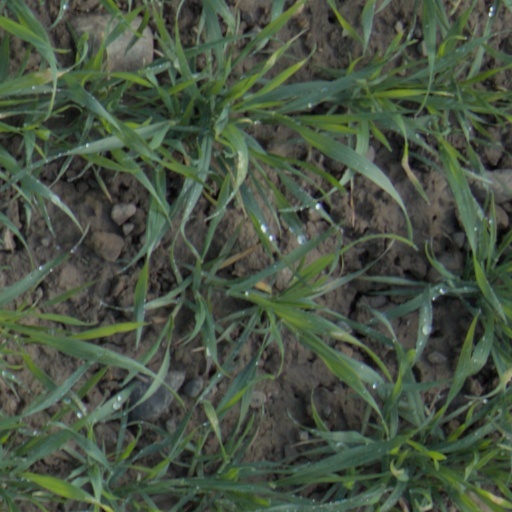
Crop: wheat